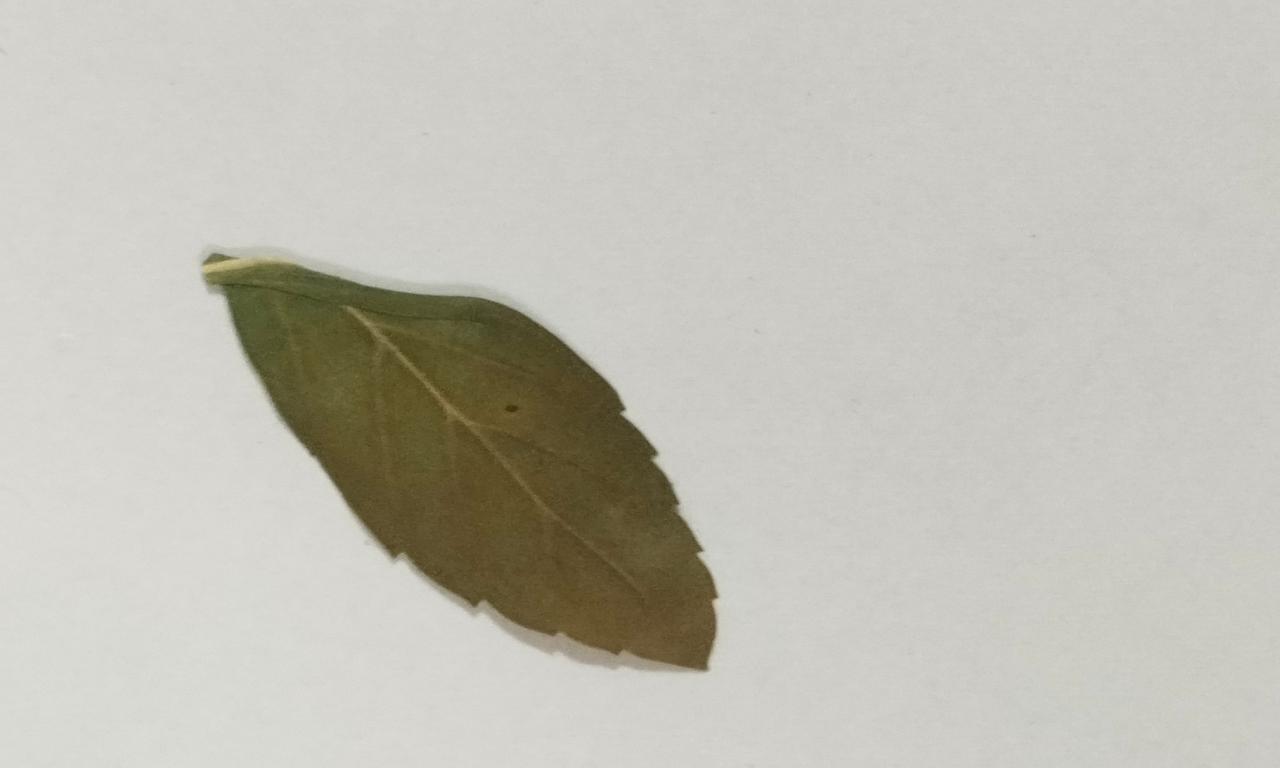
Label: Dried